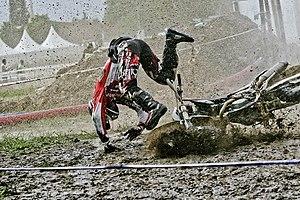
Chute de David Frétigné lors de la Grappe de Cyrano 2011 - photo
La Grappe de Cyrano est une course motocycliste française qui se déroule sur deux jours dans le département de la Dordogne.